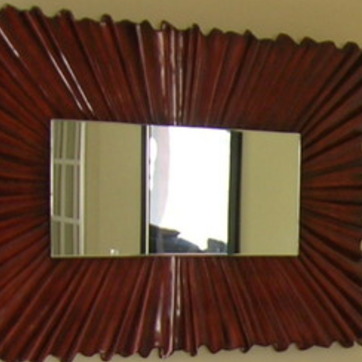
Material: mirror